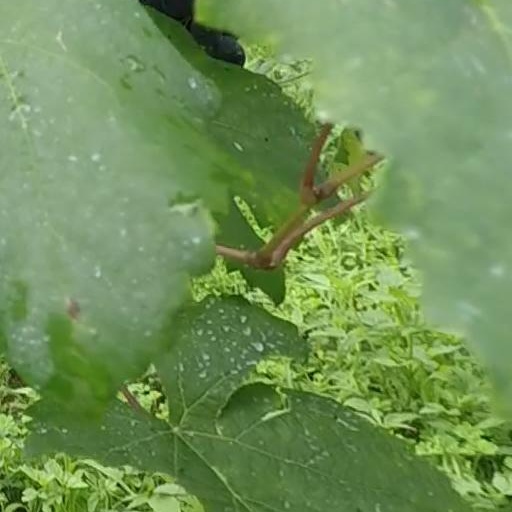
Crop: grape